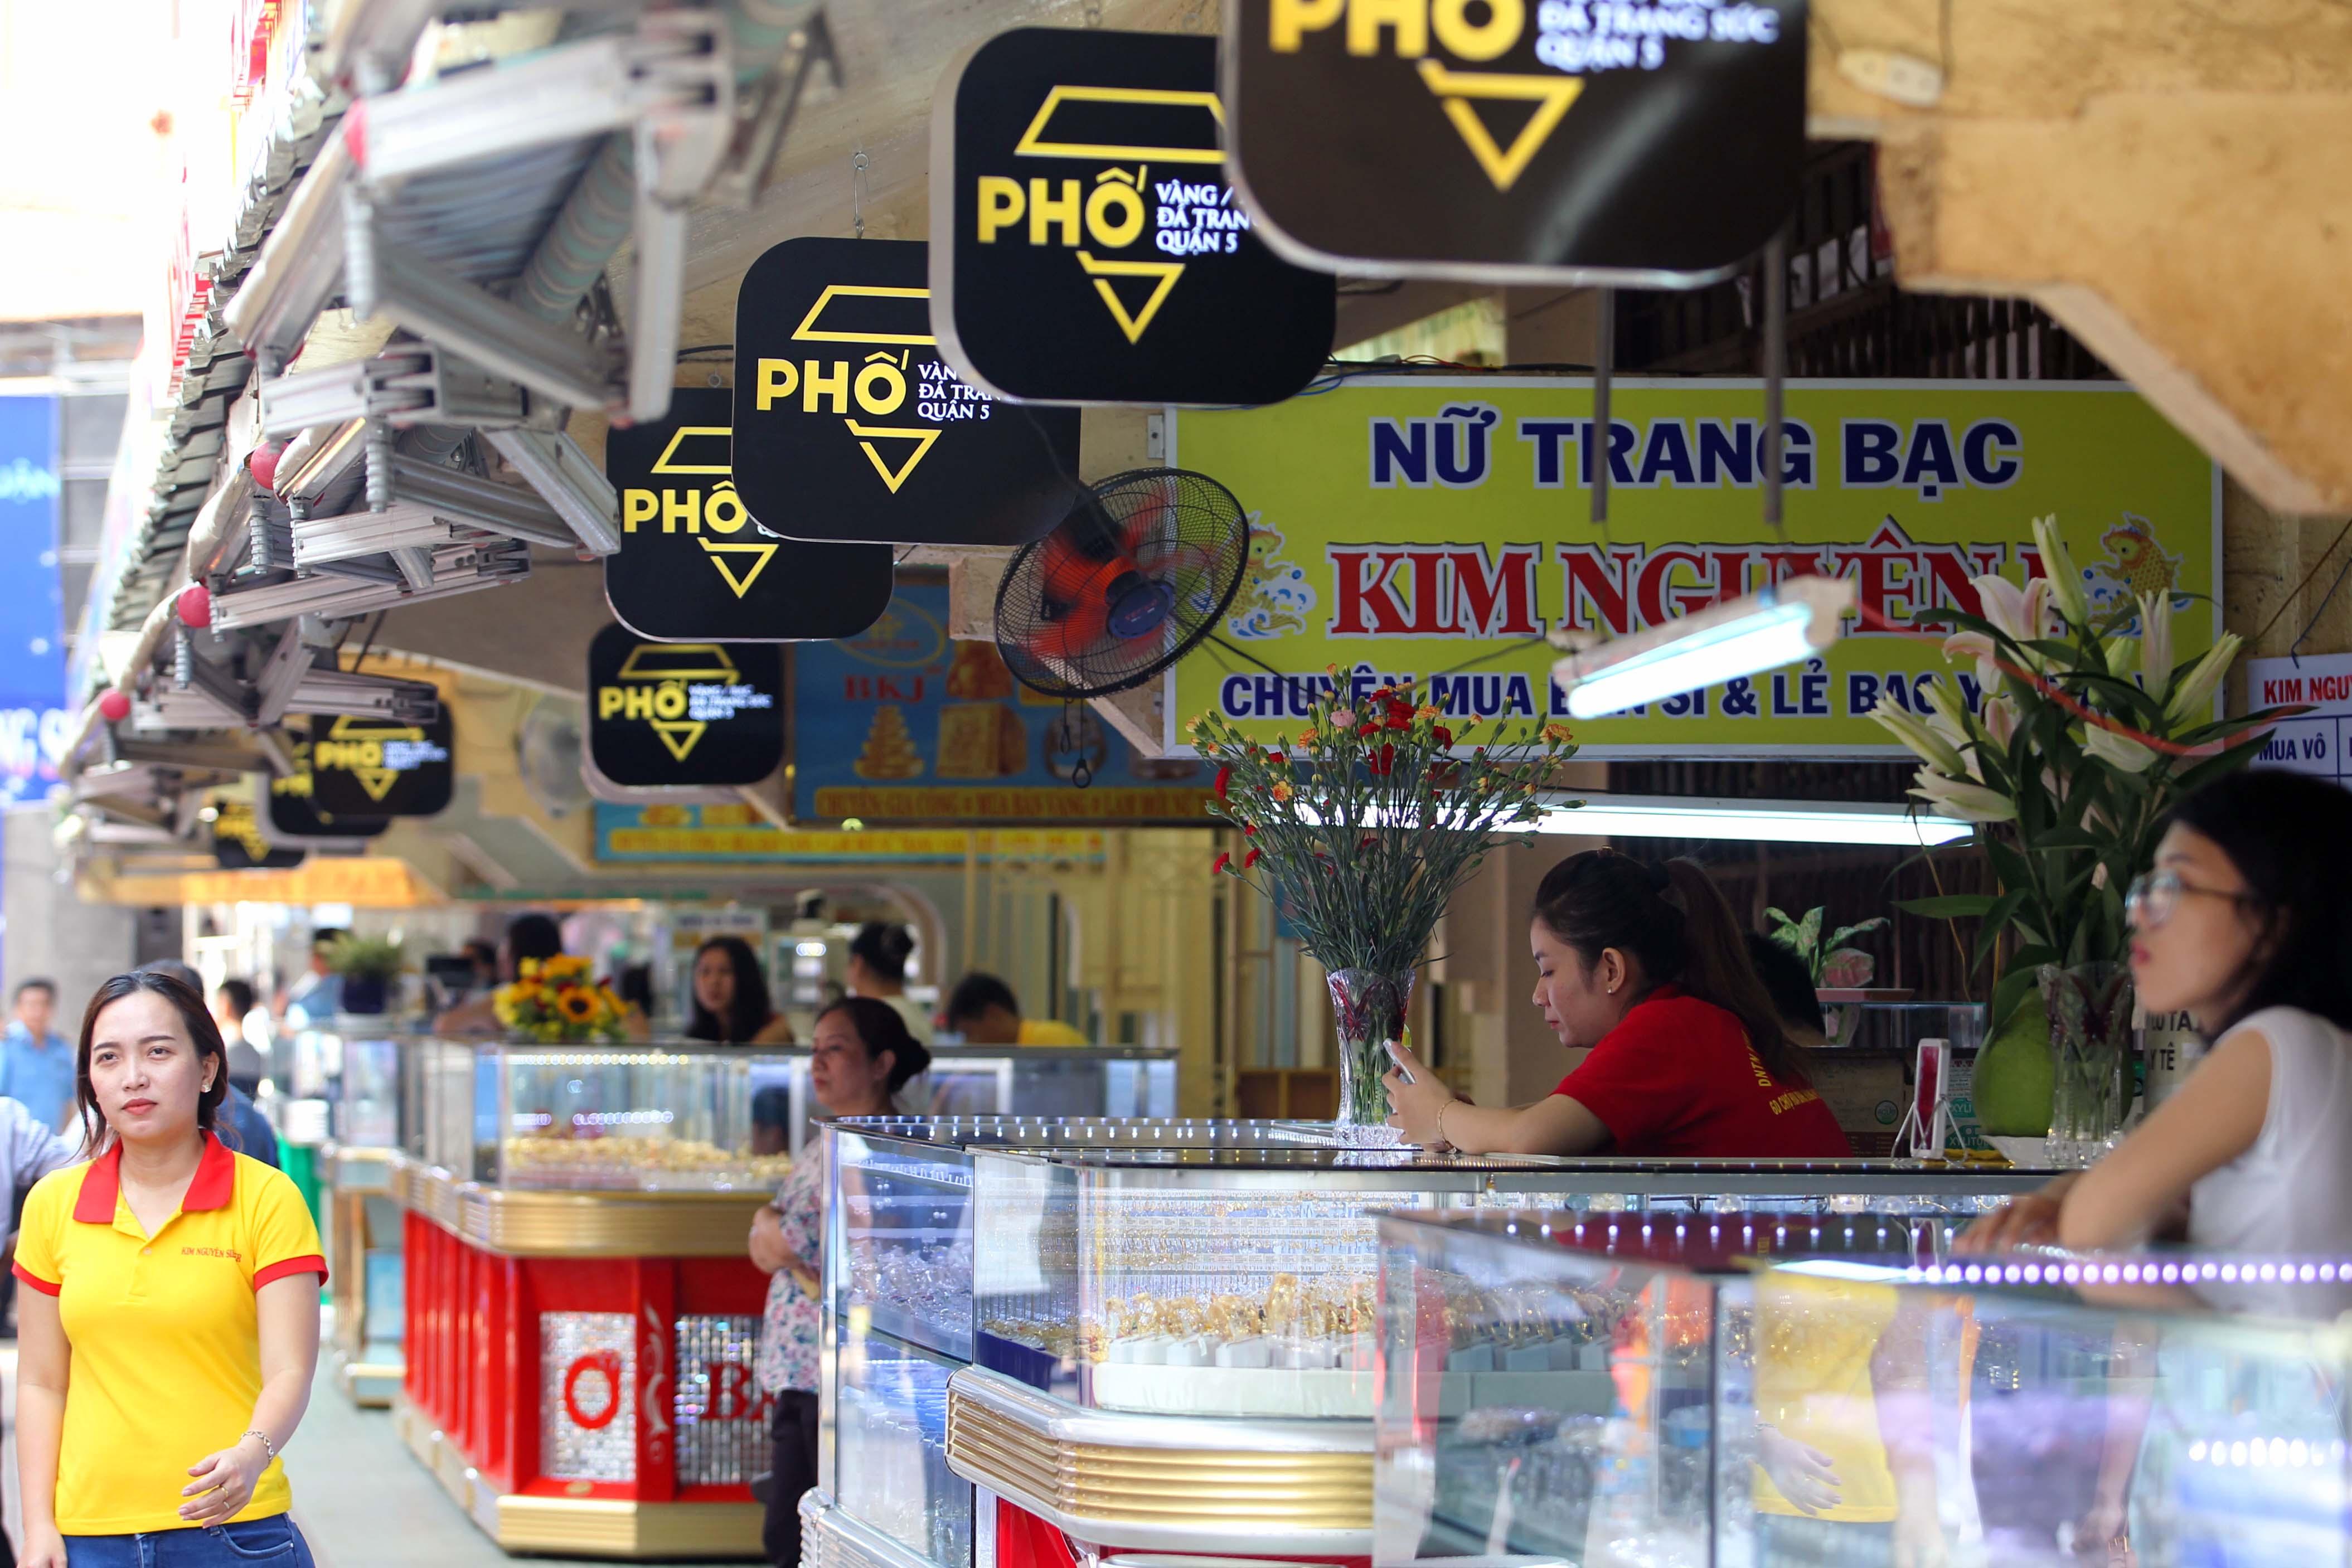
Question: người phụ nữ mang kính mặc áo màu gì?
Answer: người phụ nữ mang kính mặc áo màu trắng